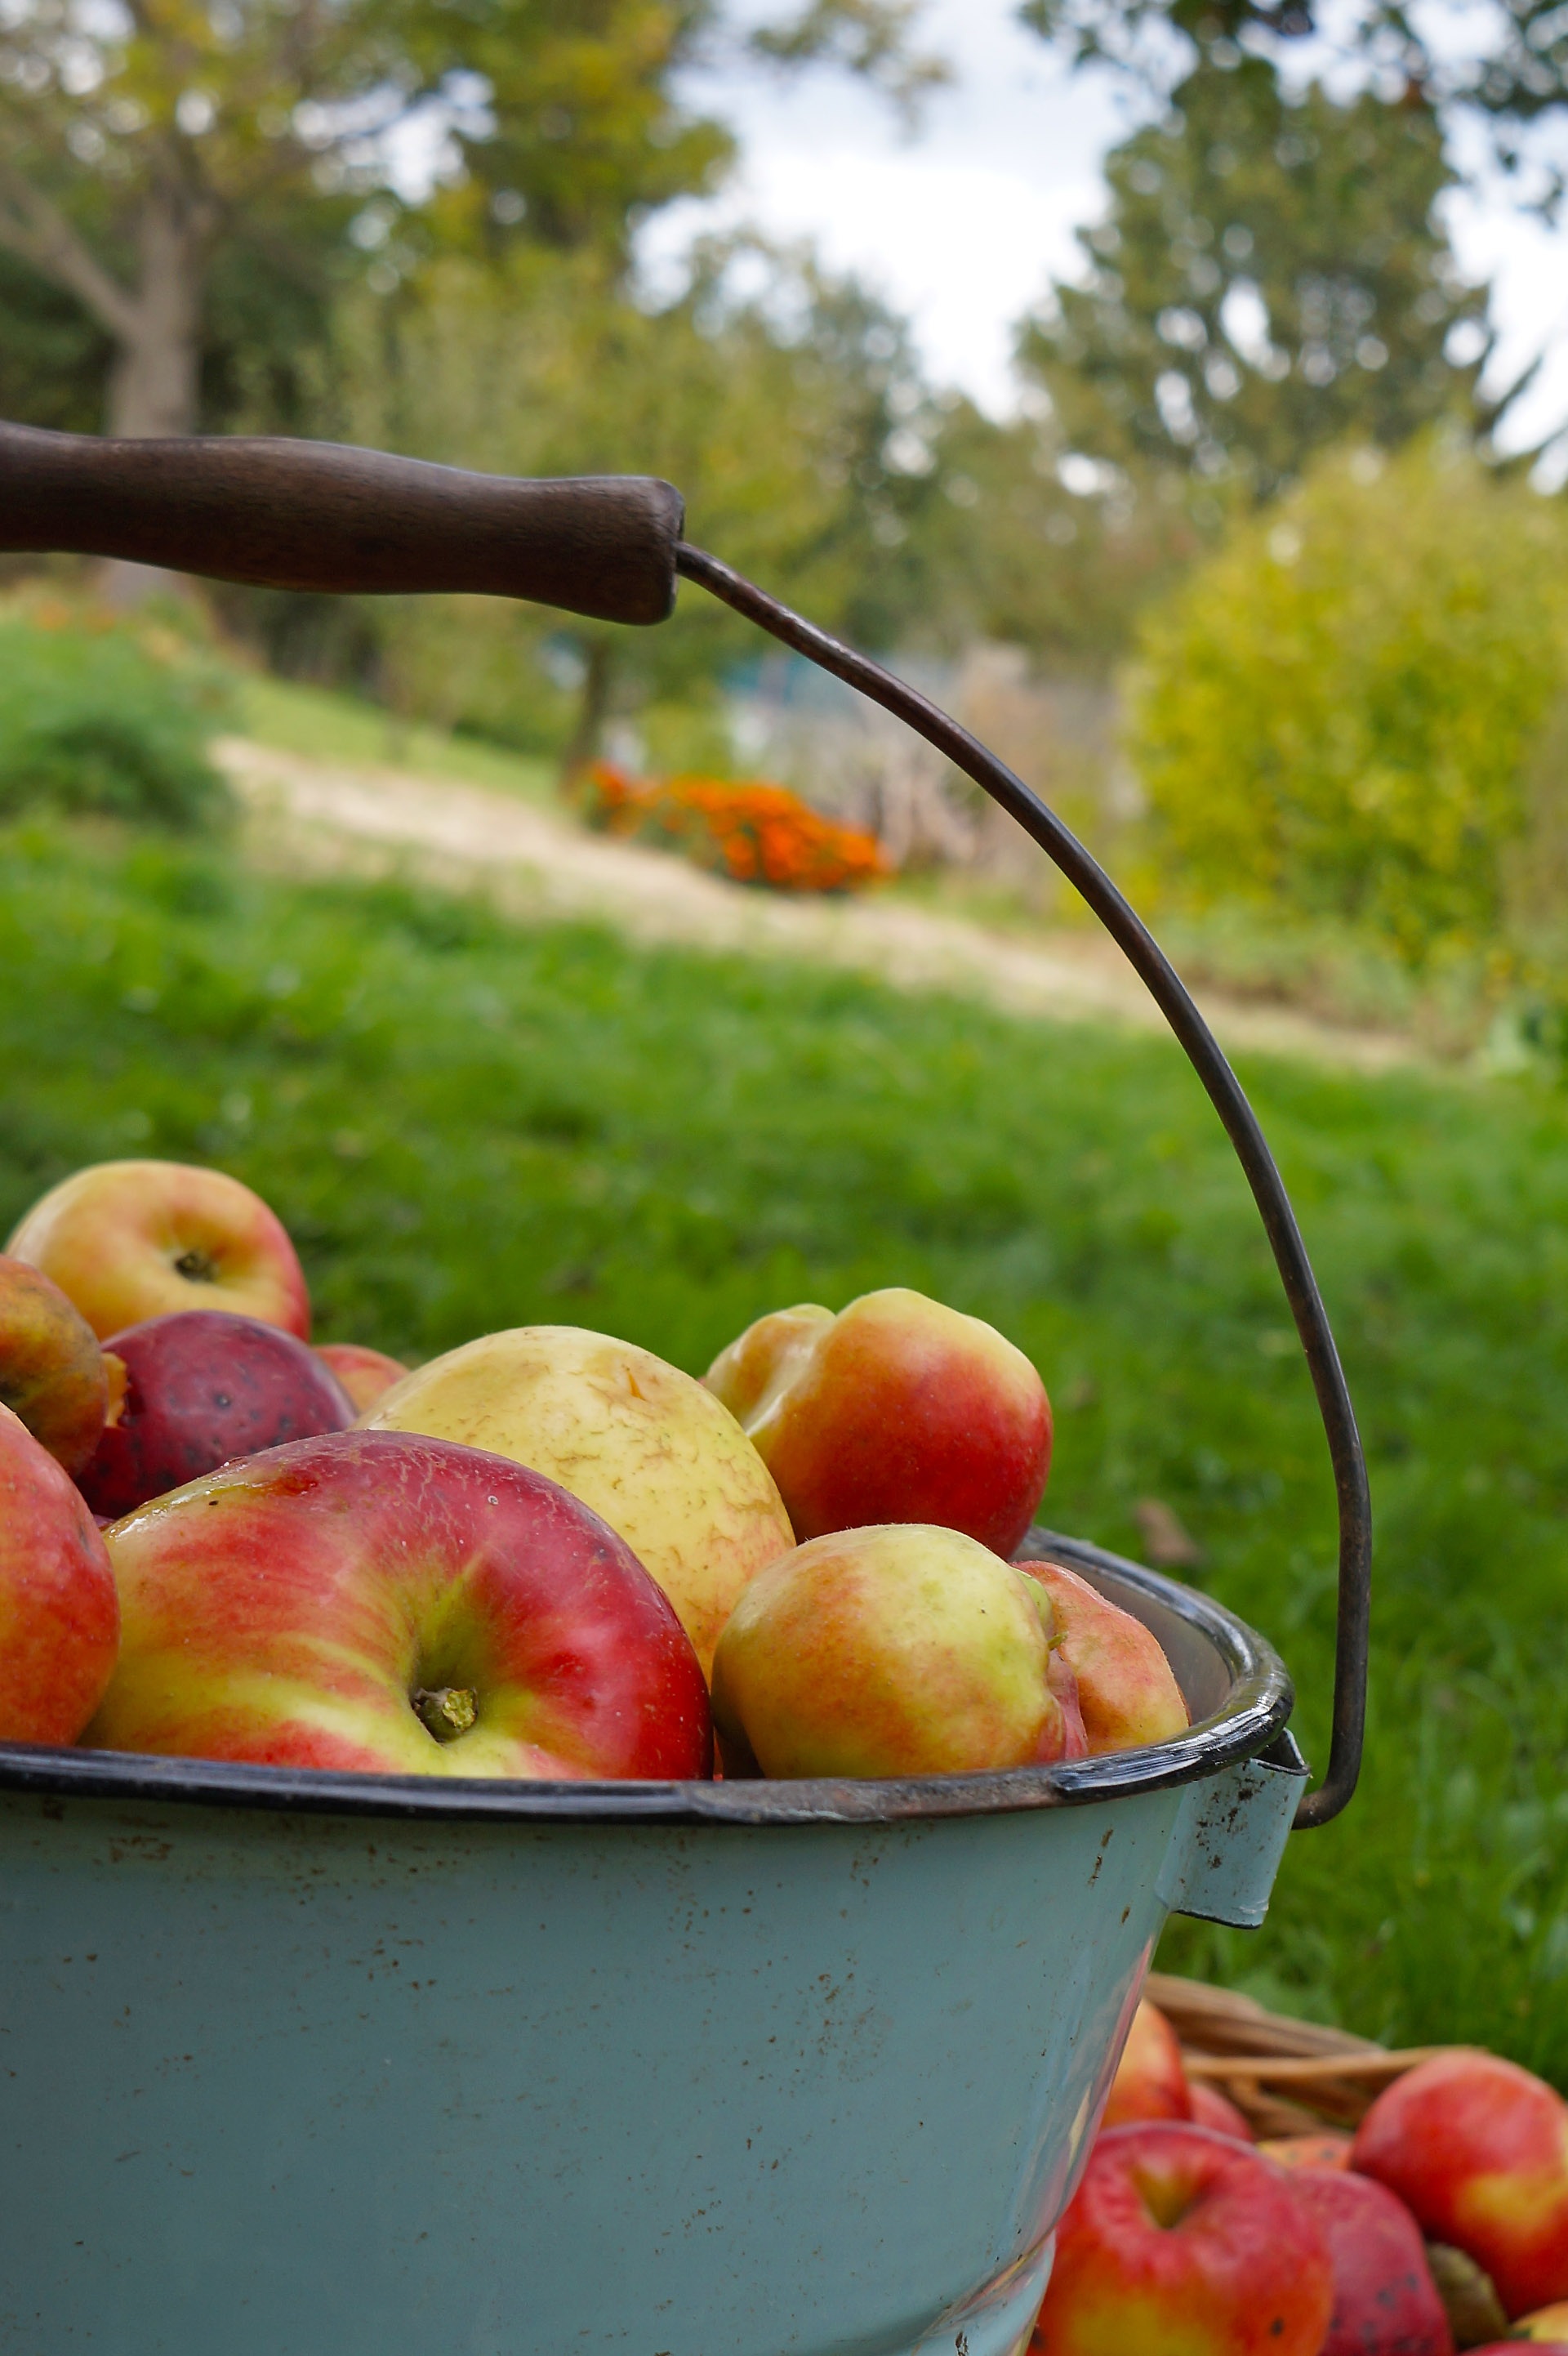
apple, plant, fruit, food, harvest, produce, garden, bucket, peach, apples, flowering plant, rose family, apples are harvested by, the orchard, backet, land plant, rose order